Pelham City Schools

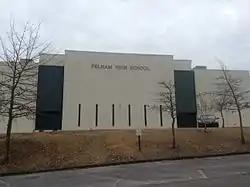
Pelham High School

Pelham had separated from the Shelby County School System on July 1, 2014. Some residents of Pelham living near Chelsea opposed the separation, since their areas were about to away from the Pelham schools. The Shelby County officials stated that a separation would require people living in the separated municipality to go to that municipality's schools. A Change.org petition to have those faraway neighborhoods de-annexed from Pelham was established.